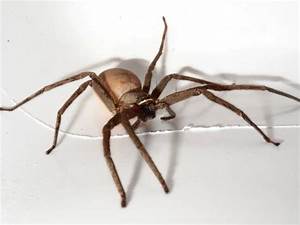
Label: spider